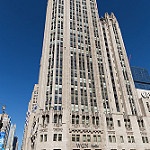
Label: buildings